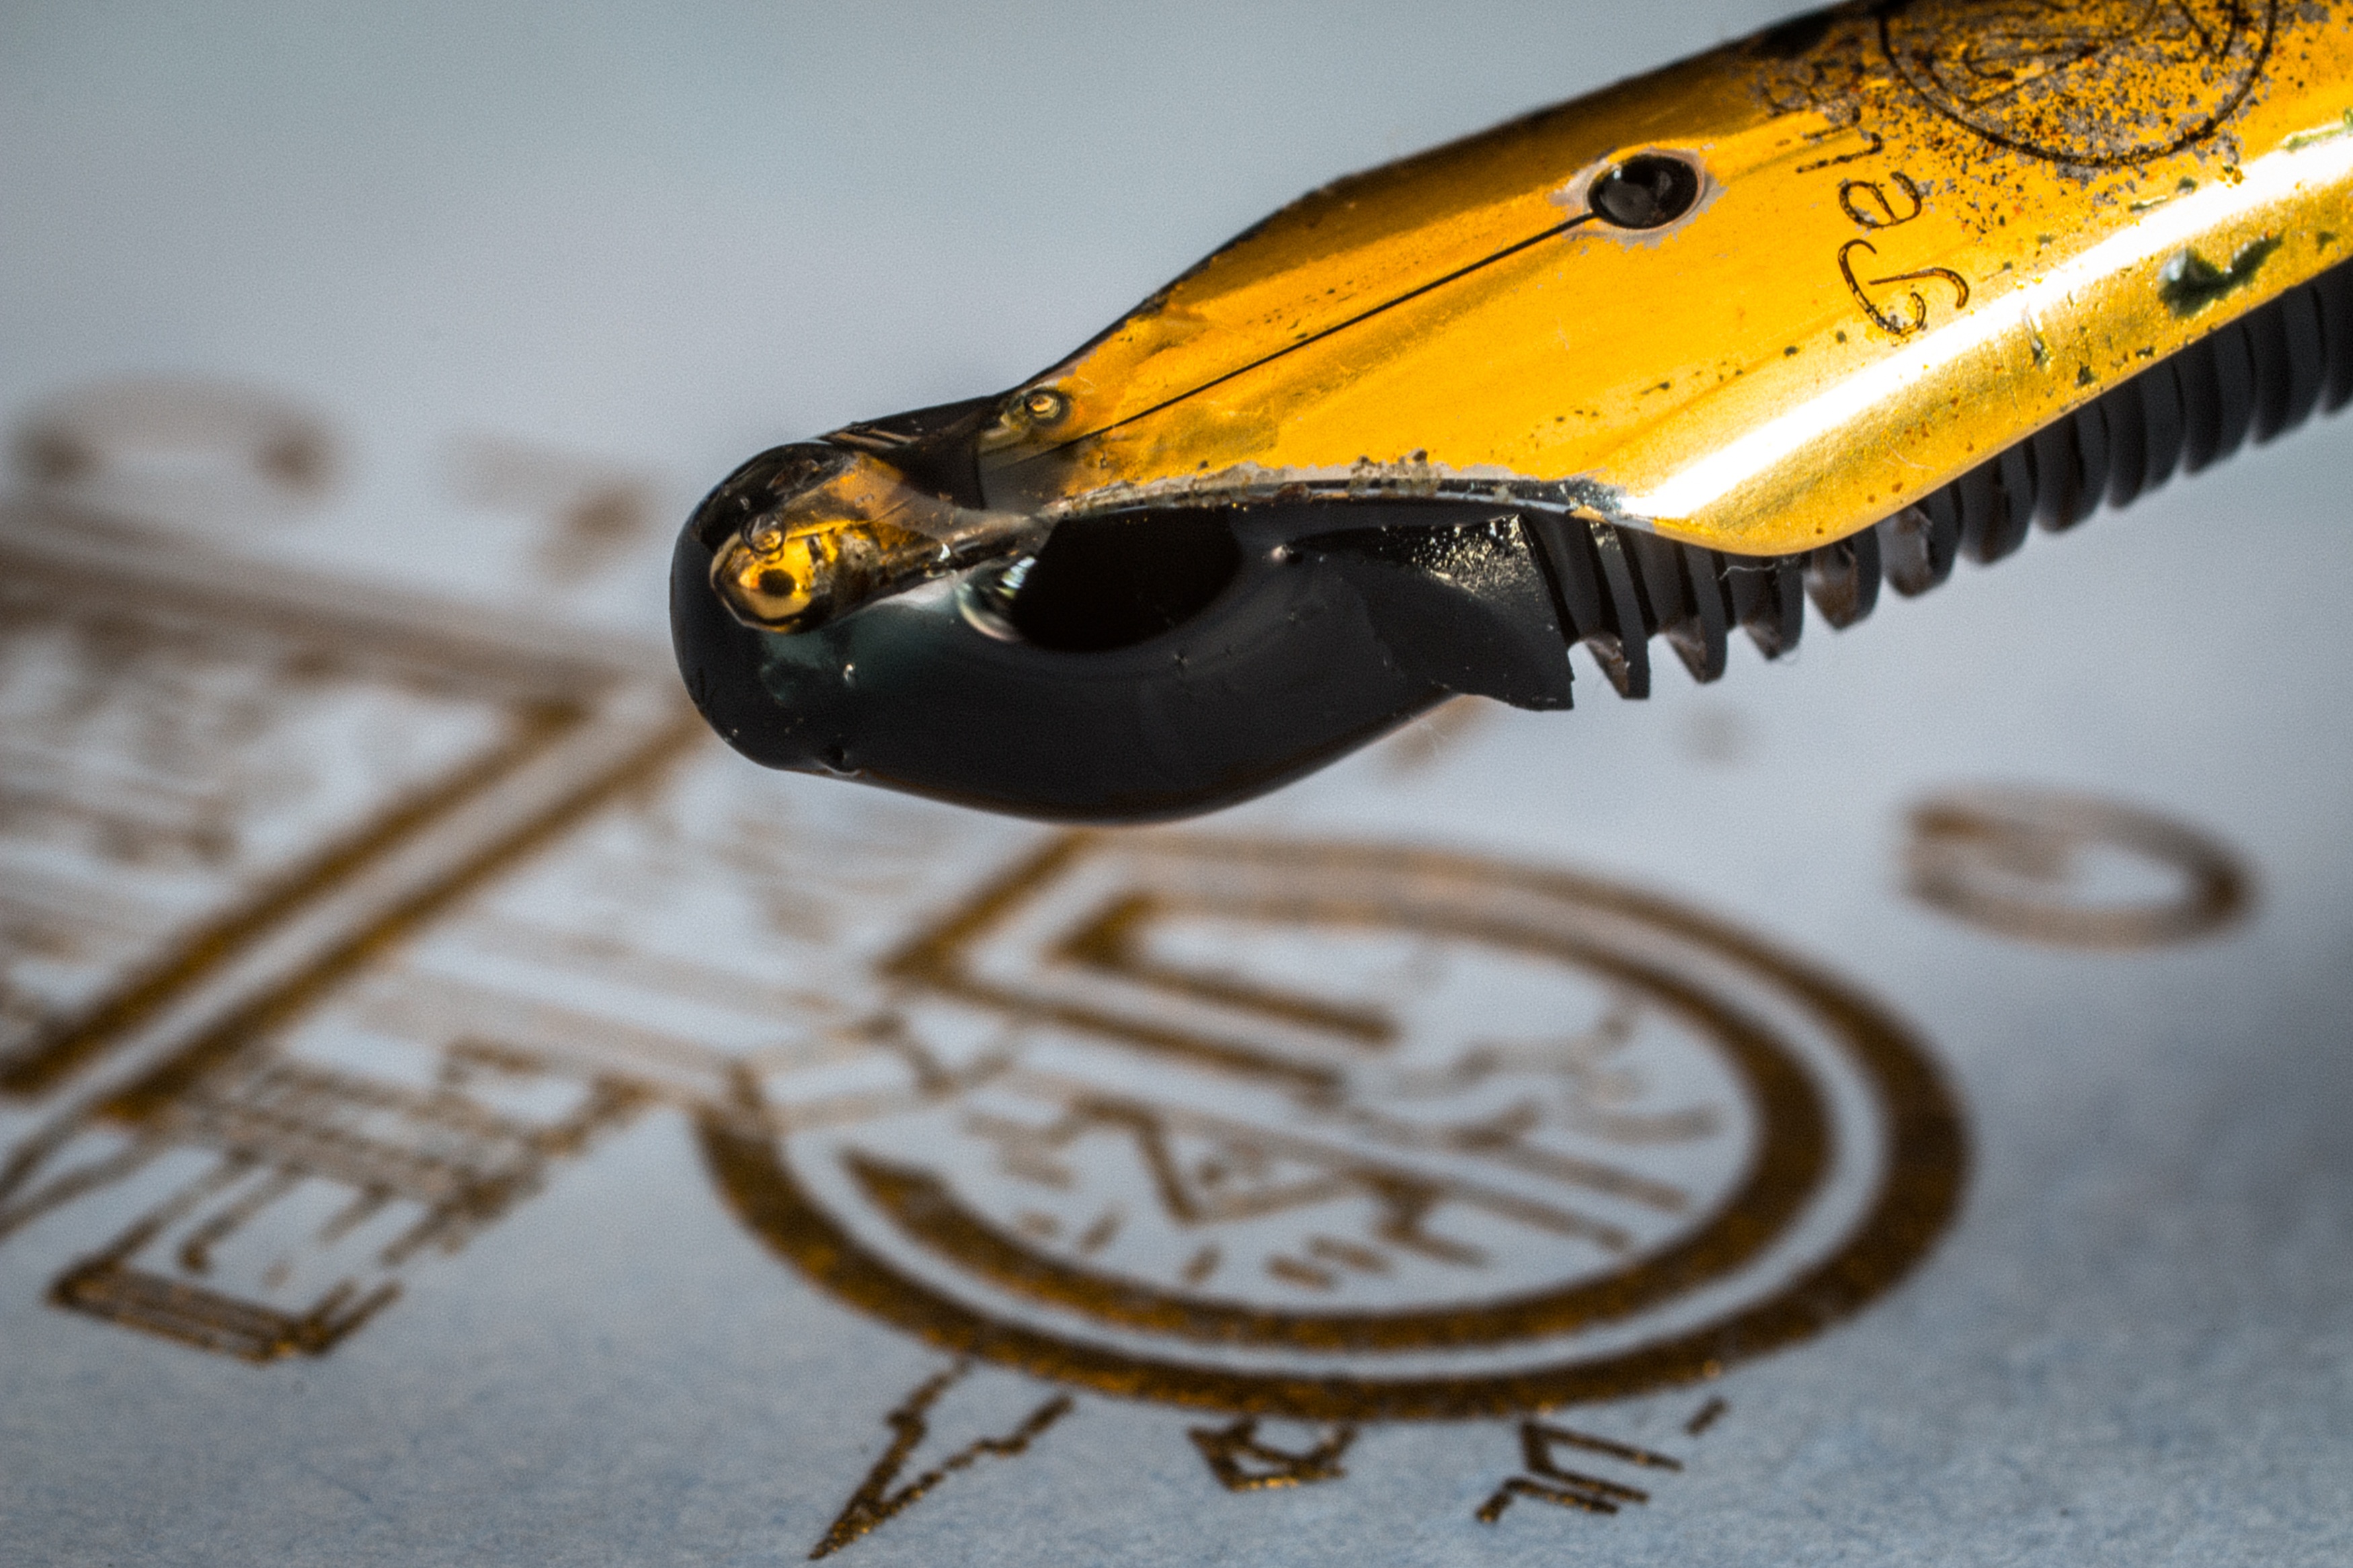
yellow, paper, ink, fountain pen, gold, sunglasses, glasses, letters, nostalgic, leave, noble, macro photography, filler, writing tool, fountain pens, handwritten, vision care